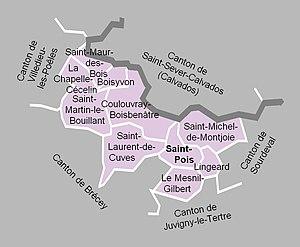
Carte du canton de Saint-Pois en 2012.
Le canton de Saint-Pois est une ancienne division administrative française, située dans le département de la Manche et la région Basse-Normandie.